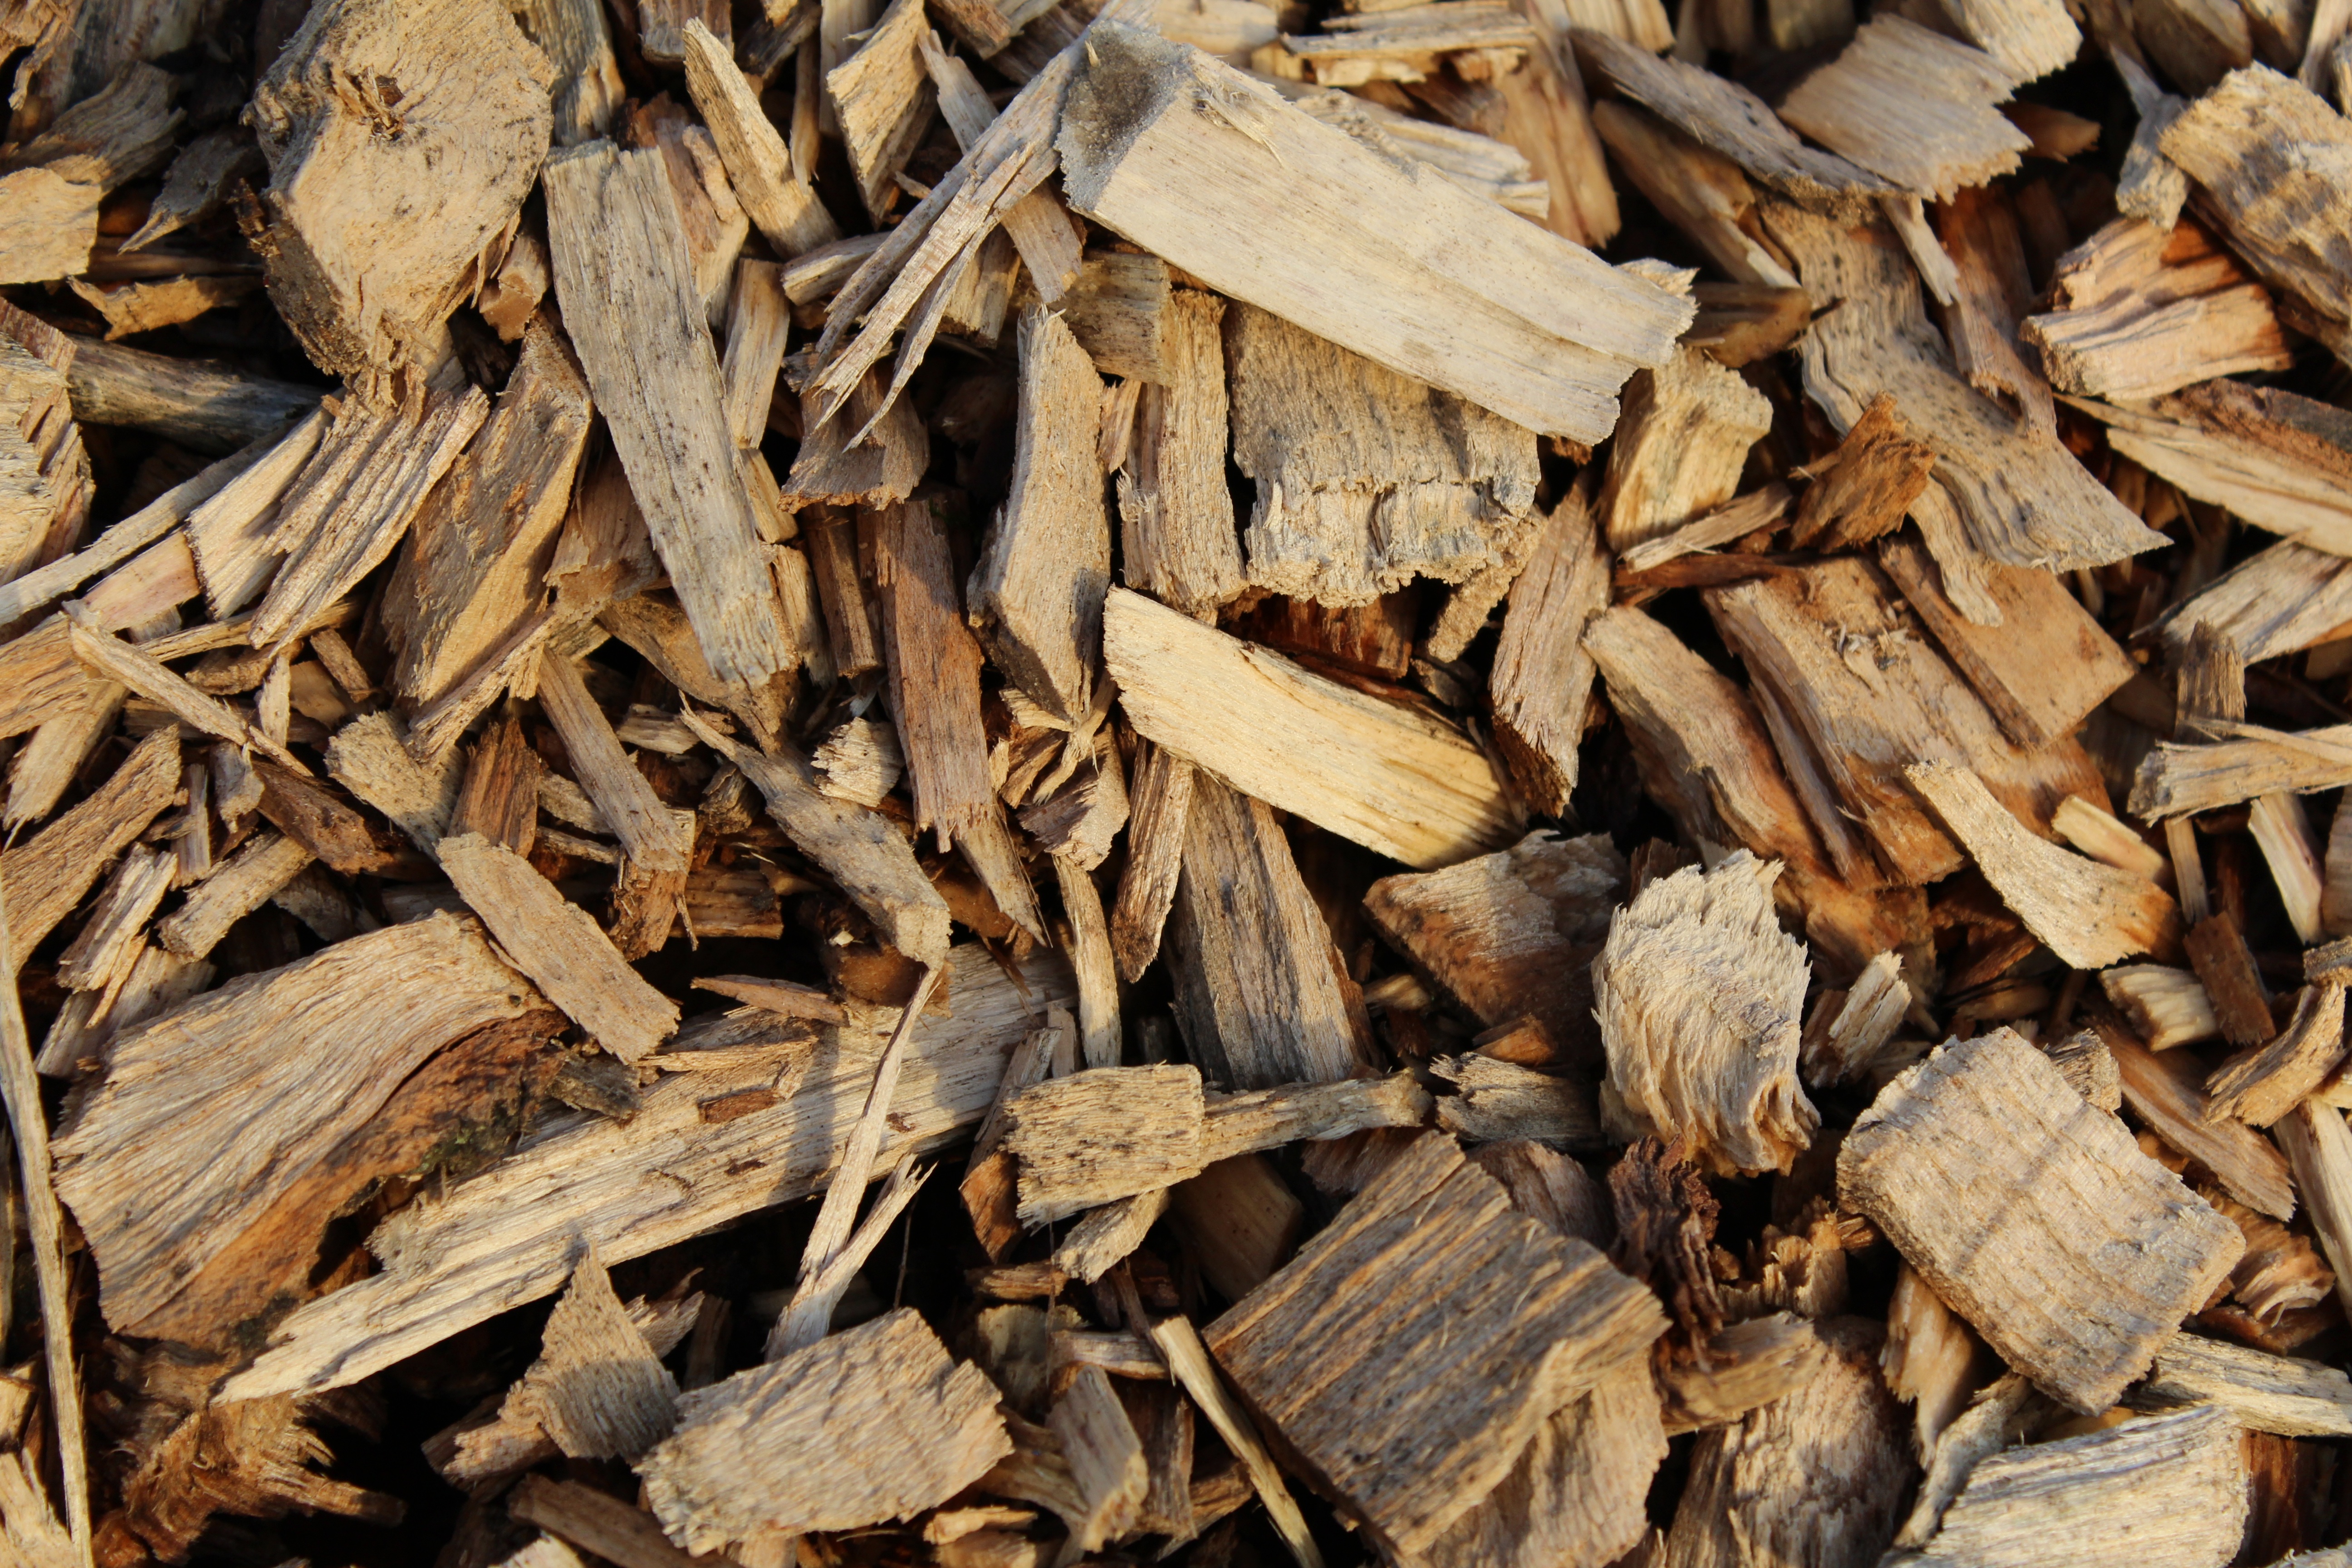
tree, branch, wood, trunk, bark, soil, lumber, mulch, chips, flavor